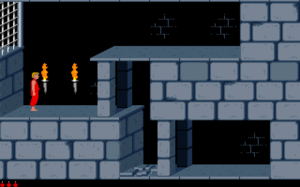
Prince of Persia est un jeu vidéo d'action/réflexion et d'aventure en deux dimensions développé par Brøderbund et sorti en 1989 pour le micro-ordinateur 8 bits Apple II. Développé par Jordan Mechner pendant près de 4 ans, il rencontre un fort succès. Traduit dans 6 langues, et porté sur une vingtaine de supports, le jeu s'est vendu à plus de 2 millions d'exemplaires à travers le monde.